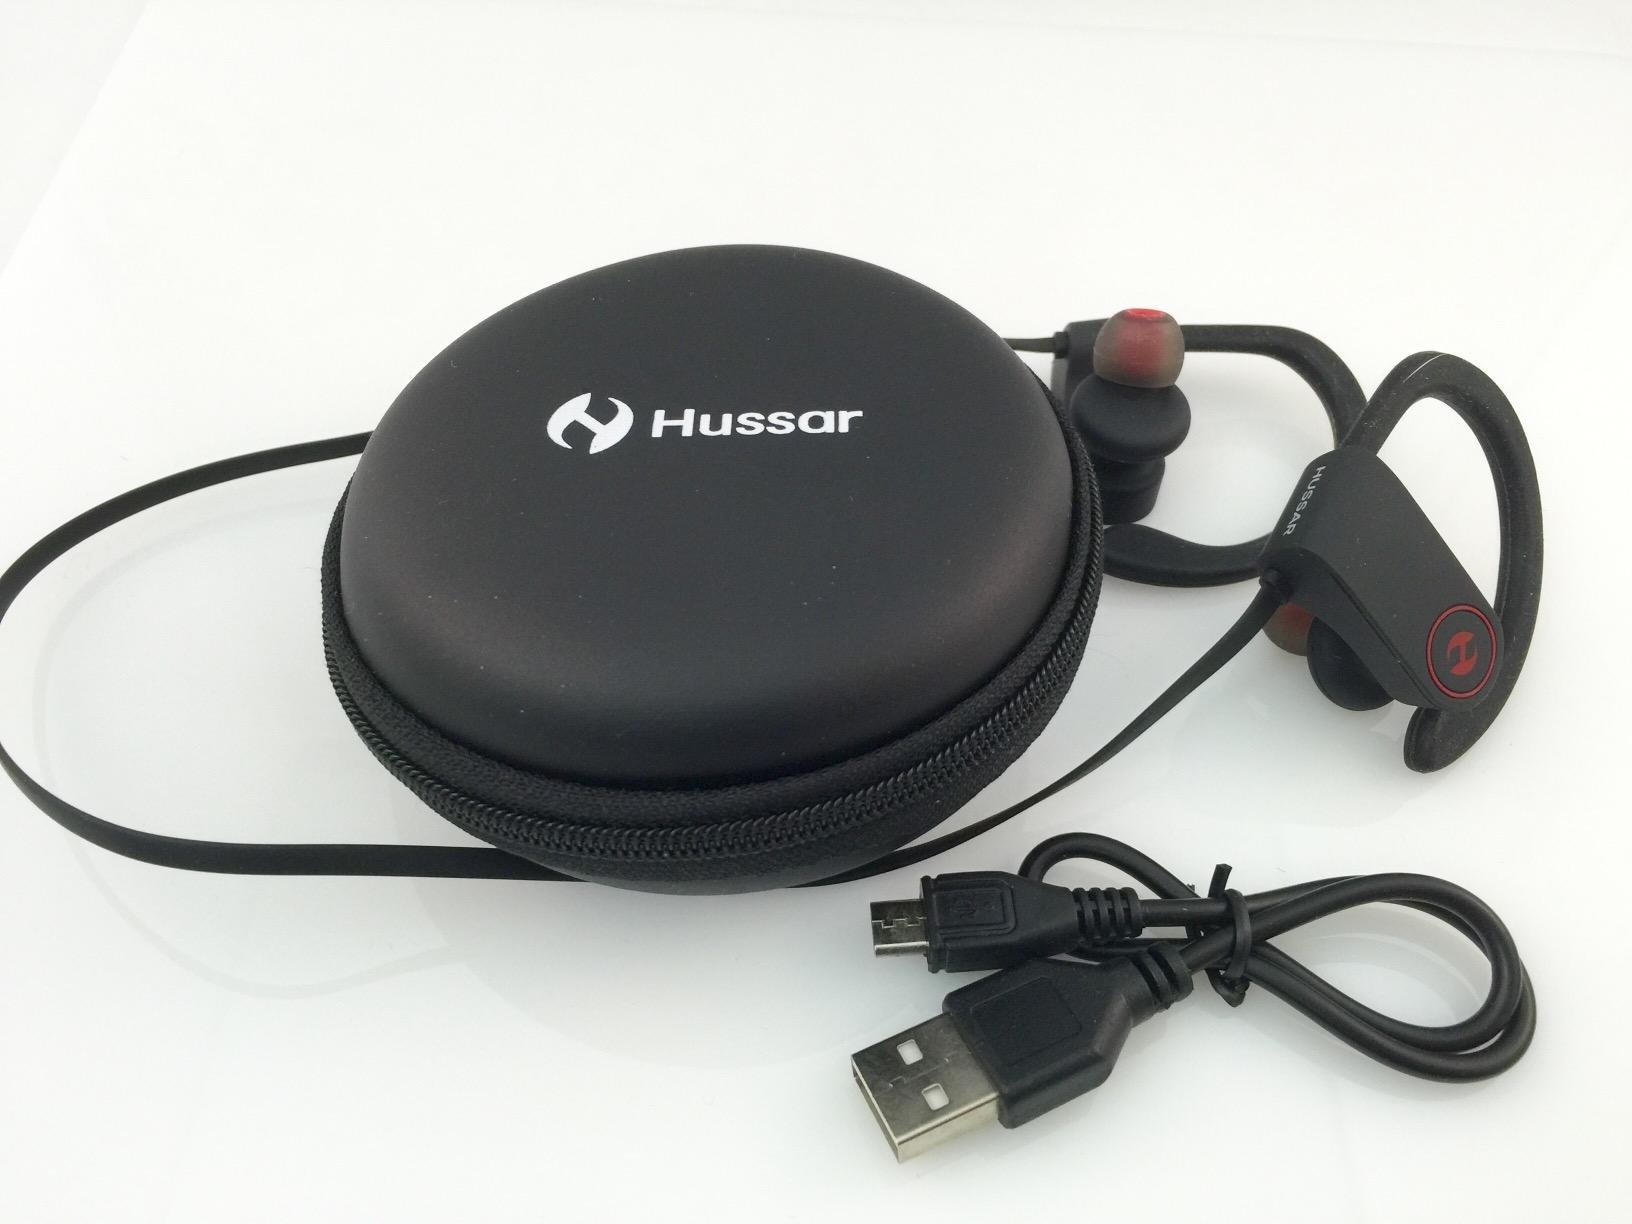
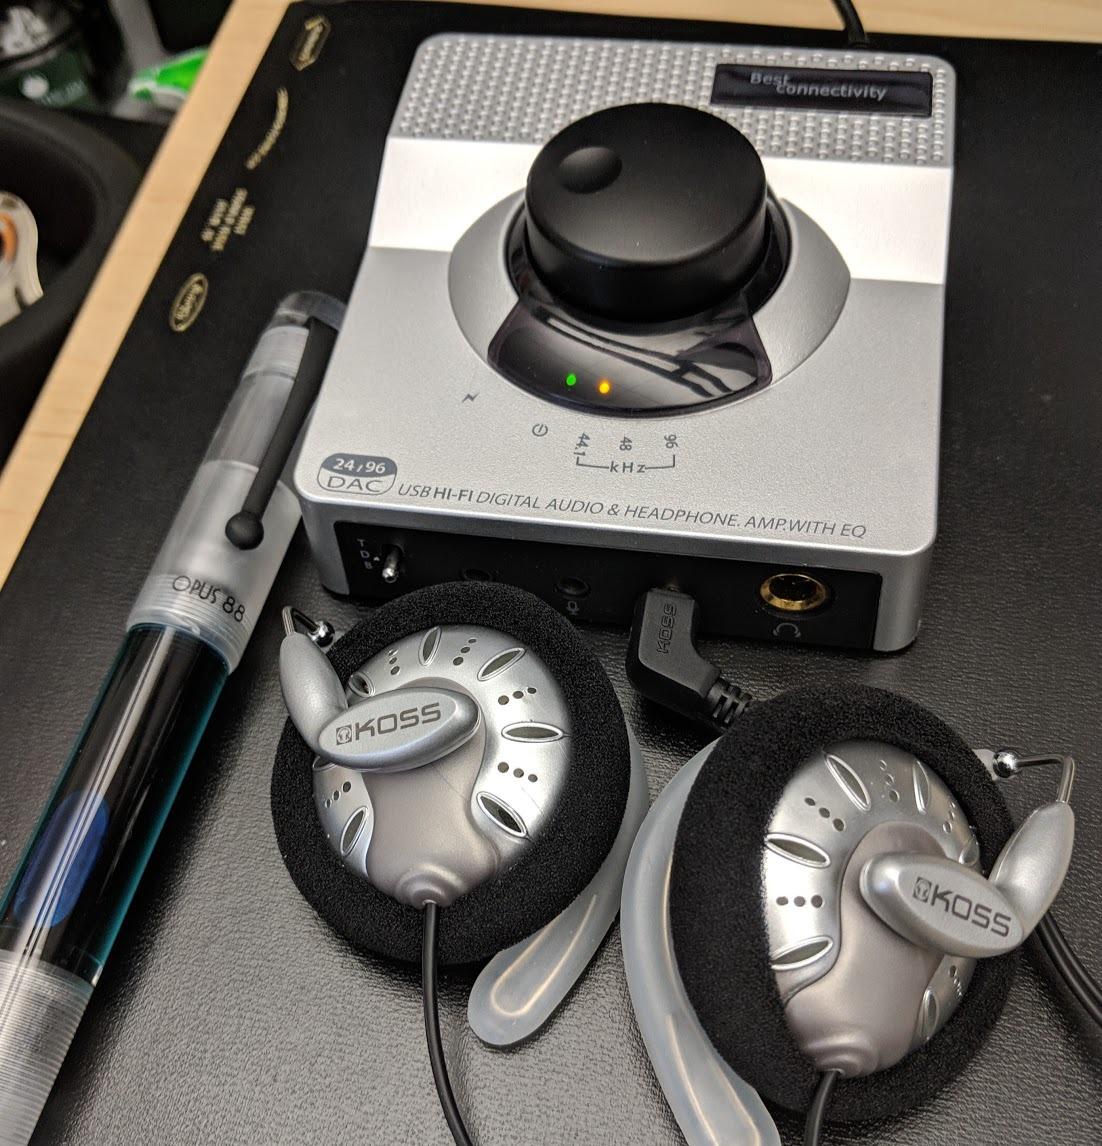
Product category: headphones
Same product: no